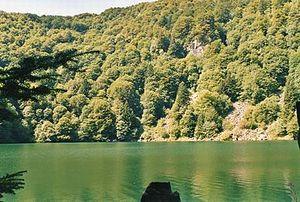
Lac des Perches, Haut-Rhin, France Source: photo perso Rémi Stosskopf
Il existe en France des milliers de lacs, d'étangs et de marais. Le lac Léman, plus grand lac d'Europe occidentale avec ses 582 km², le tiers sur territoire français, l'autre partie en Suisse, est indiqué pour sa partie française en Haute-Savoie.